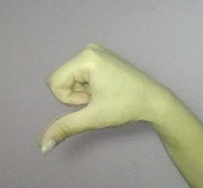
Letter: waw